Jos van Aert

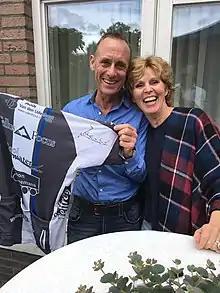

Jos van Aert (born 26 August 1962) is a Dutch former racing cyclist. He rode in six Grand Tours between 1989 and 1993. He is a cousin of the father of Belgian racing cyclist Wout van Aert.